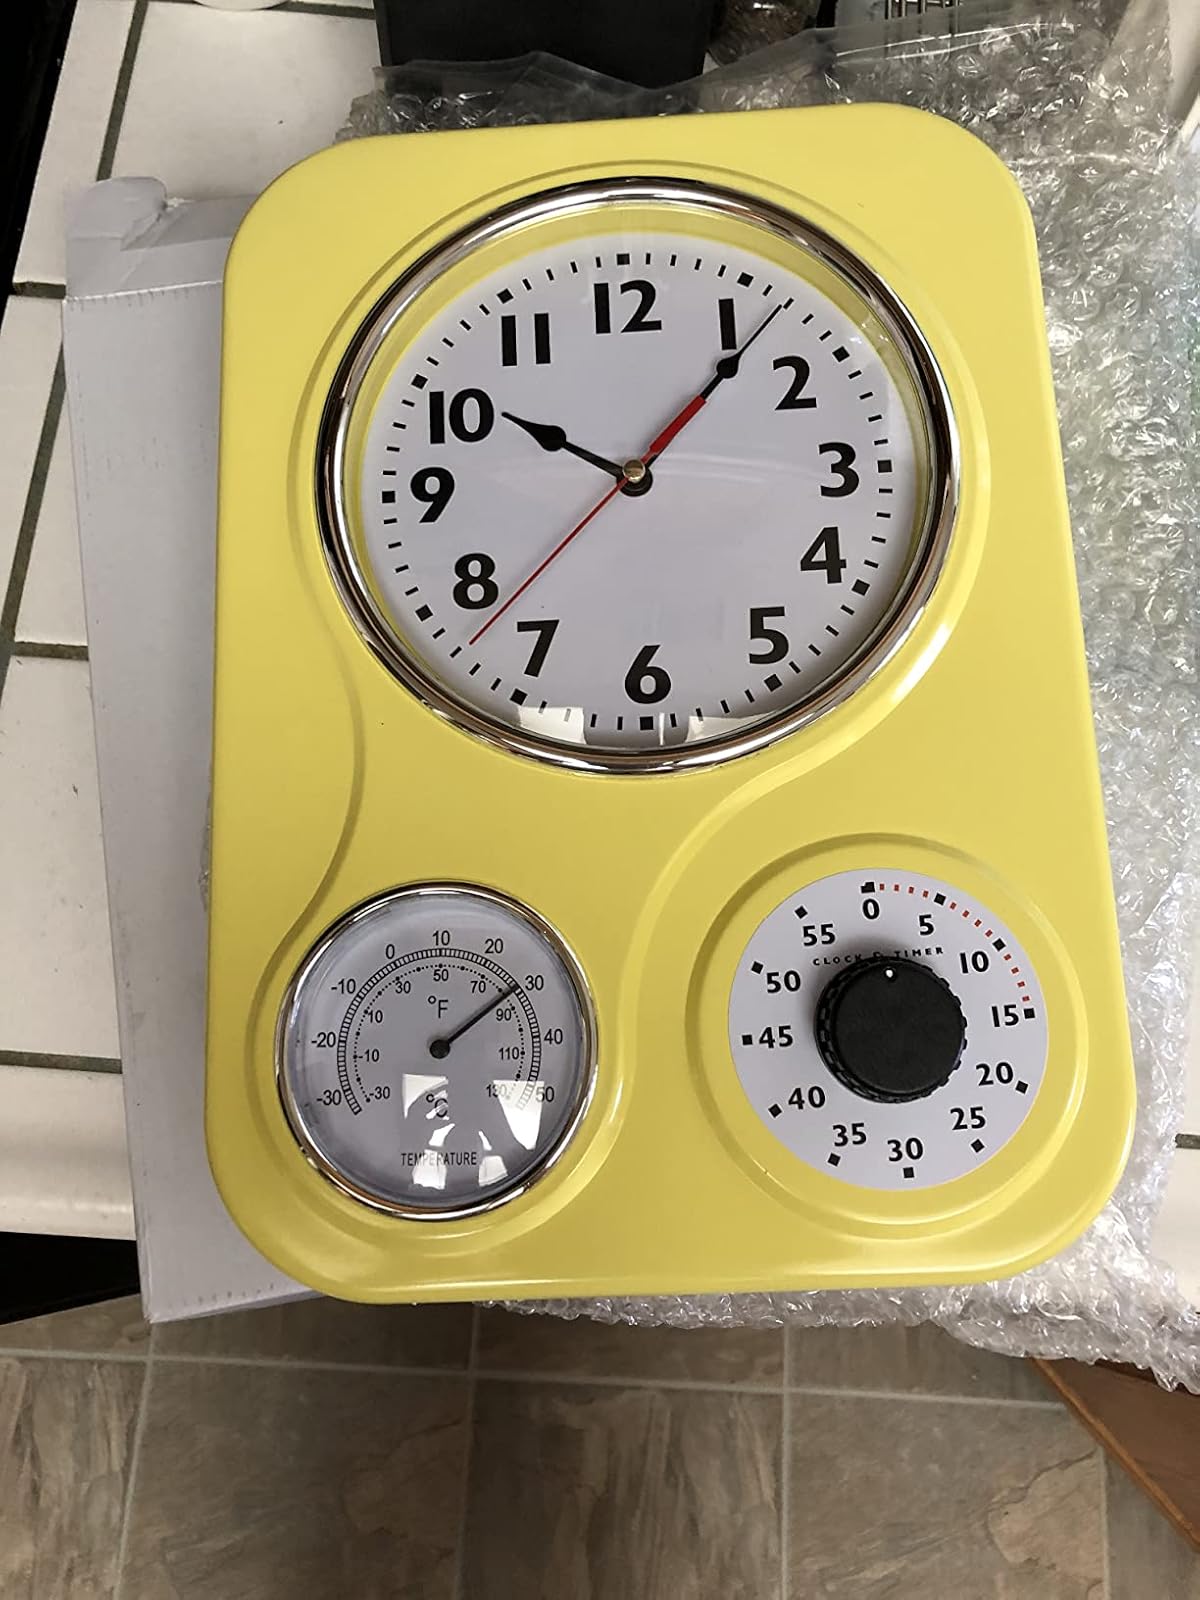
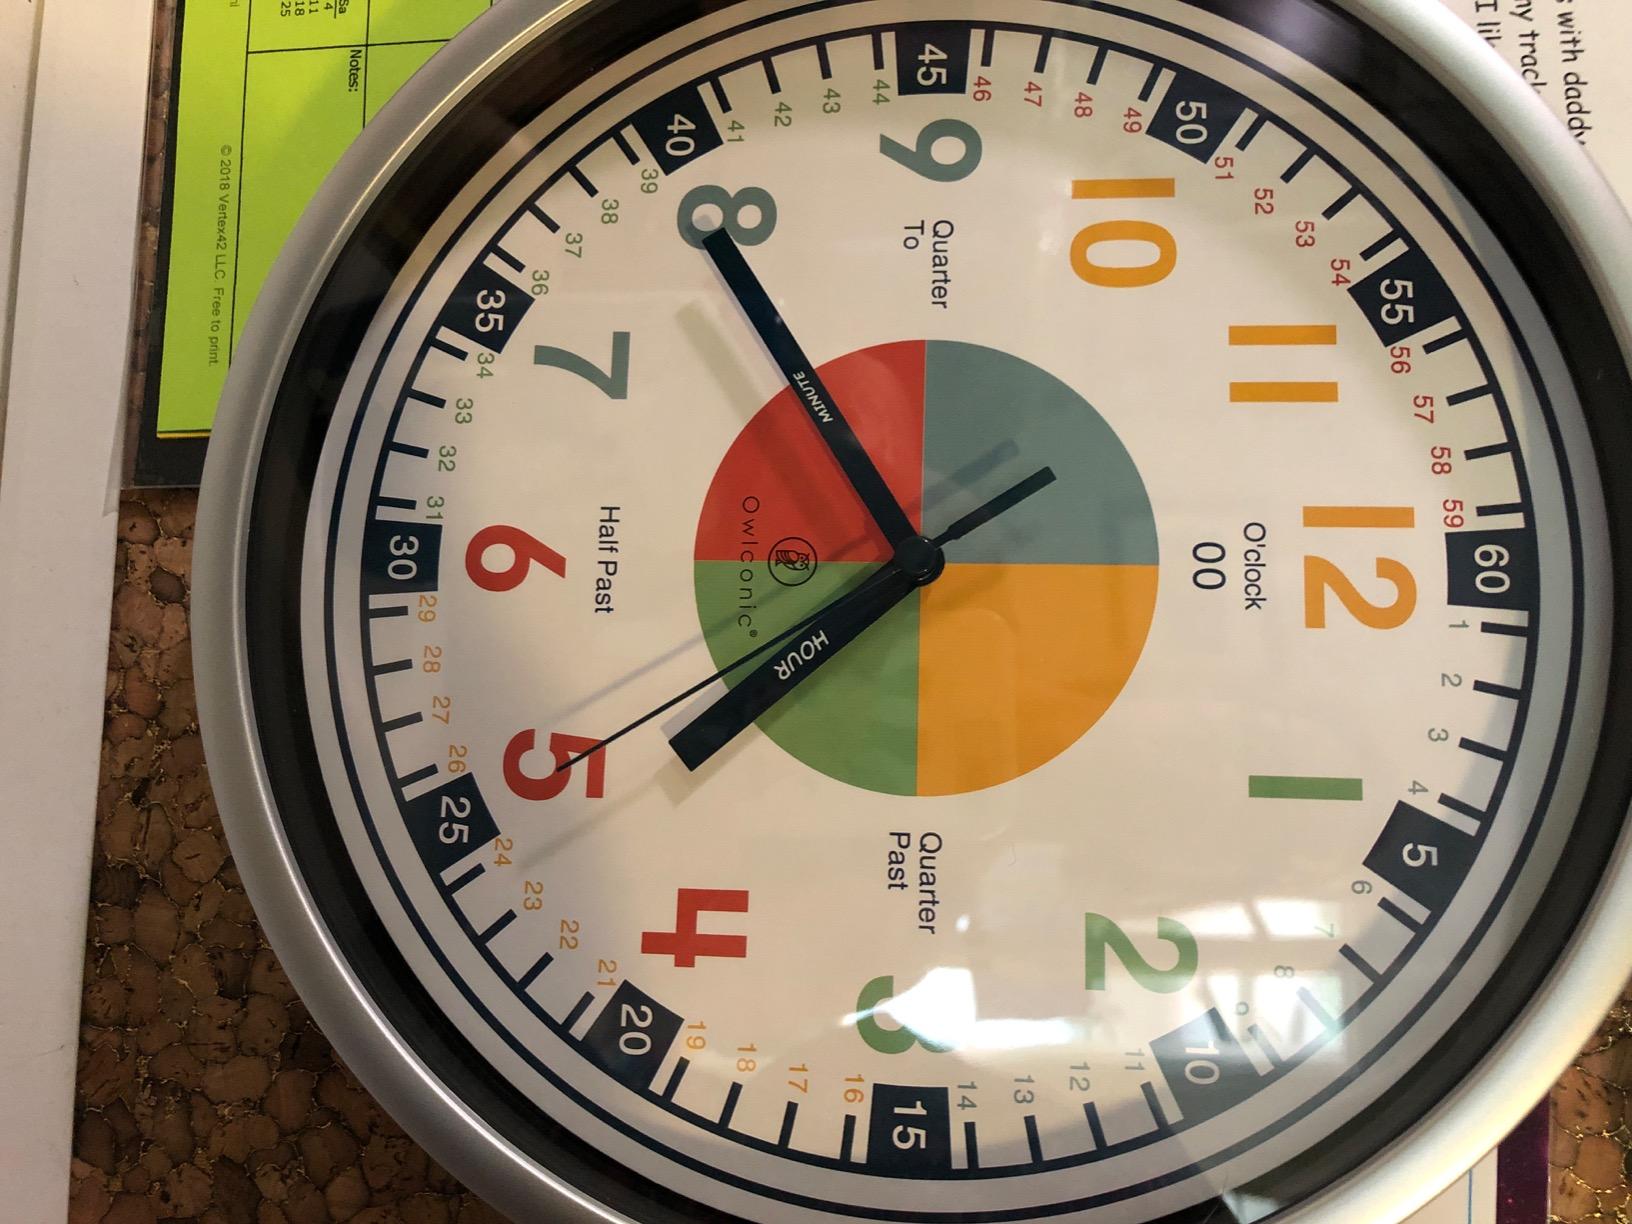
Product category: clock
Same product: no